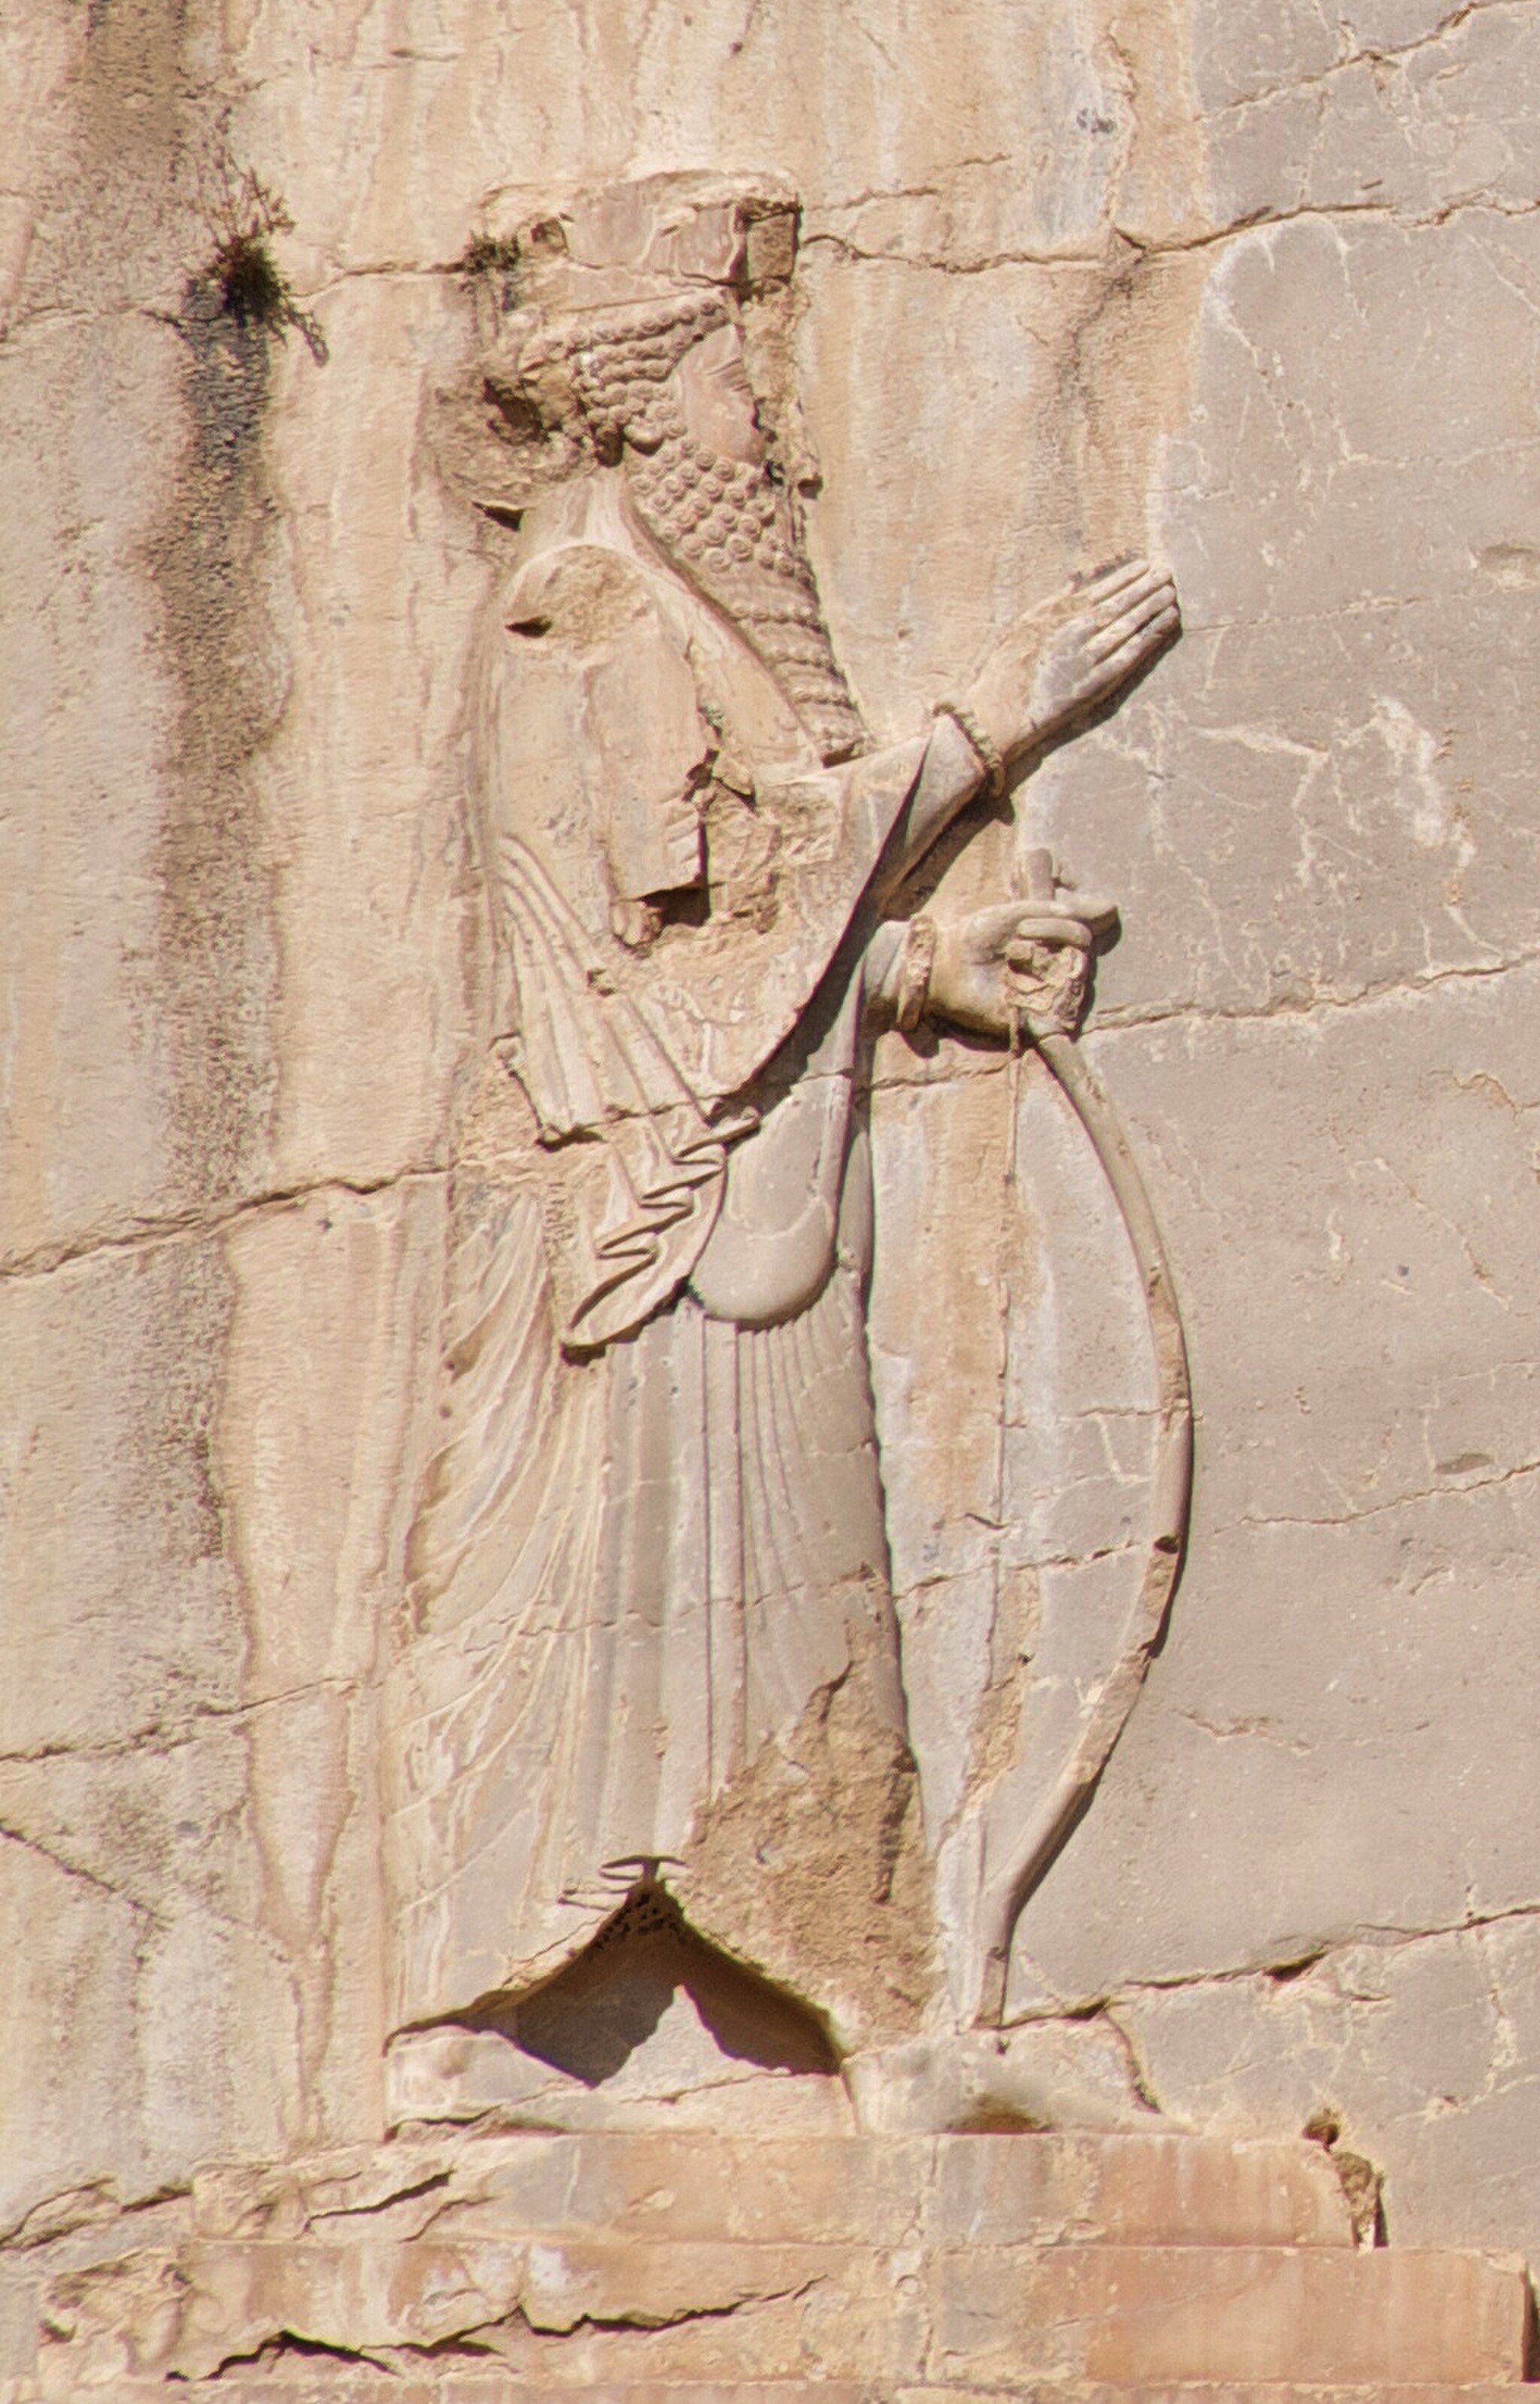
Title: Xerxes I relief
Description: Xerxes I relief
Date: 2018-10-17
Categories: Tomb of Xerxes I, Extracted images